Germany–Japan relations

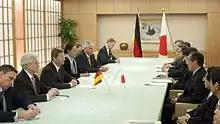
Meeting of German Foreign Minister Guido Westerwelle and Japanese Minister for Foreign Affairs Takeaki Matsumoto in Tokyo after the 2011 Tōhoku earthquake and tsunami

Another decisive limitation in the German-Japanese alliance were the fundamental differences between the two nation's policies towards Jews. With Nazi Germany's well-known attitude being extreme Antisemitism, Japan refrained from adopting any similar posture. On 31 December 1940, Japanese foreign minister Yōsuke Matsuoka, a strong proponent of the Tripartite Pact, told a group of Jewish businessmen: